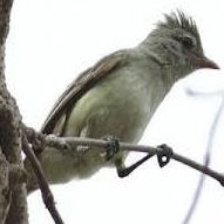
Species: NORTHERN BEARDLESS TYRANNULET
Scientific name: CAMPTOSTOMA IMBERBE